Barranquilla

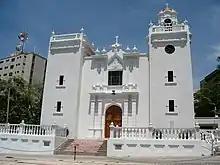
Inmaculada Concepción Church

The Modern Architecture is characterized by being free of ornamental designs that identify the buildings of the Republican period, and the trend toward architectural rationalism in concrete. Among the most valuable examples of modern architecture in the city include the National Building (1945), seat of the judicial branch, designed by German architect Leopoldo Rother, Queen Mary's Cathedral (begun in 1955) and the old building of the Agricultural Credit Bank (1964), located on the top of Paseo de Bolívar and designed by architect Fernando Martínez Sanabria. Also, worth mentioning is the Sena buildings, the elegant building of Telecom (with a sculpture by Alejandro Obregón in the square of access), the buildings of the Universidad del Atlantico and the Mayor building in the Paseo de Bolívar, a former building of the Bank of the Republic.